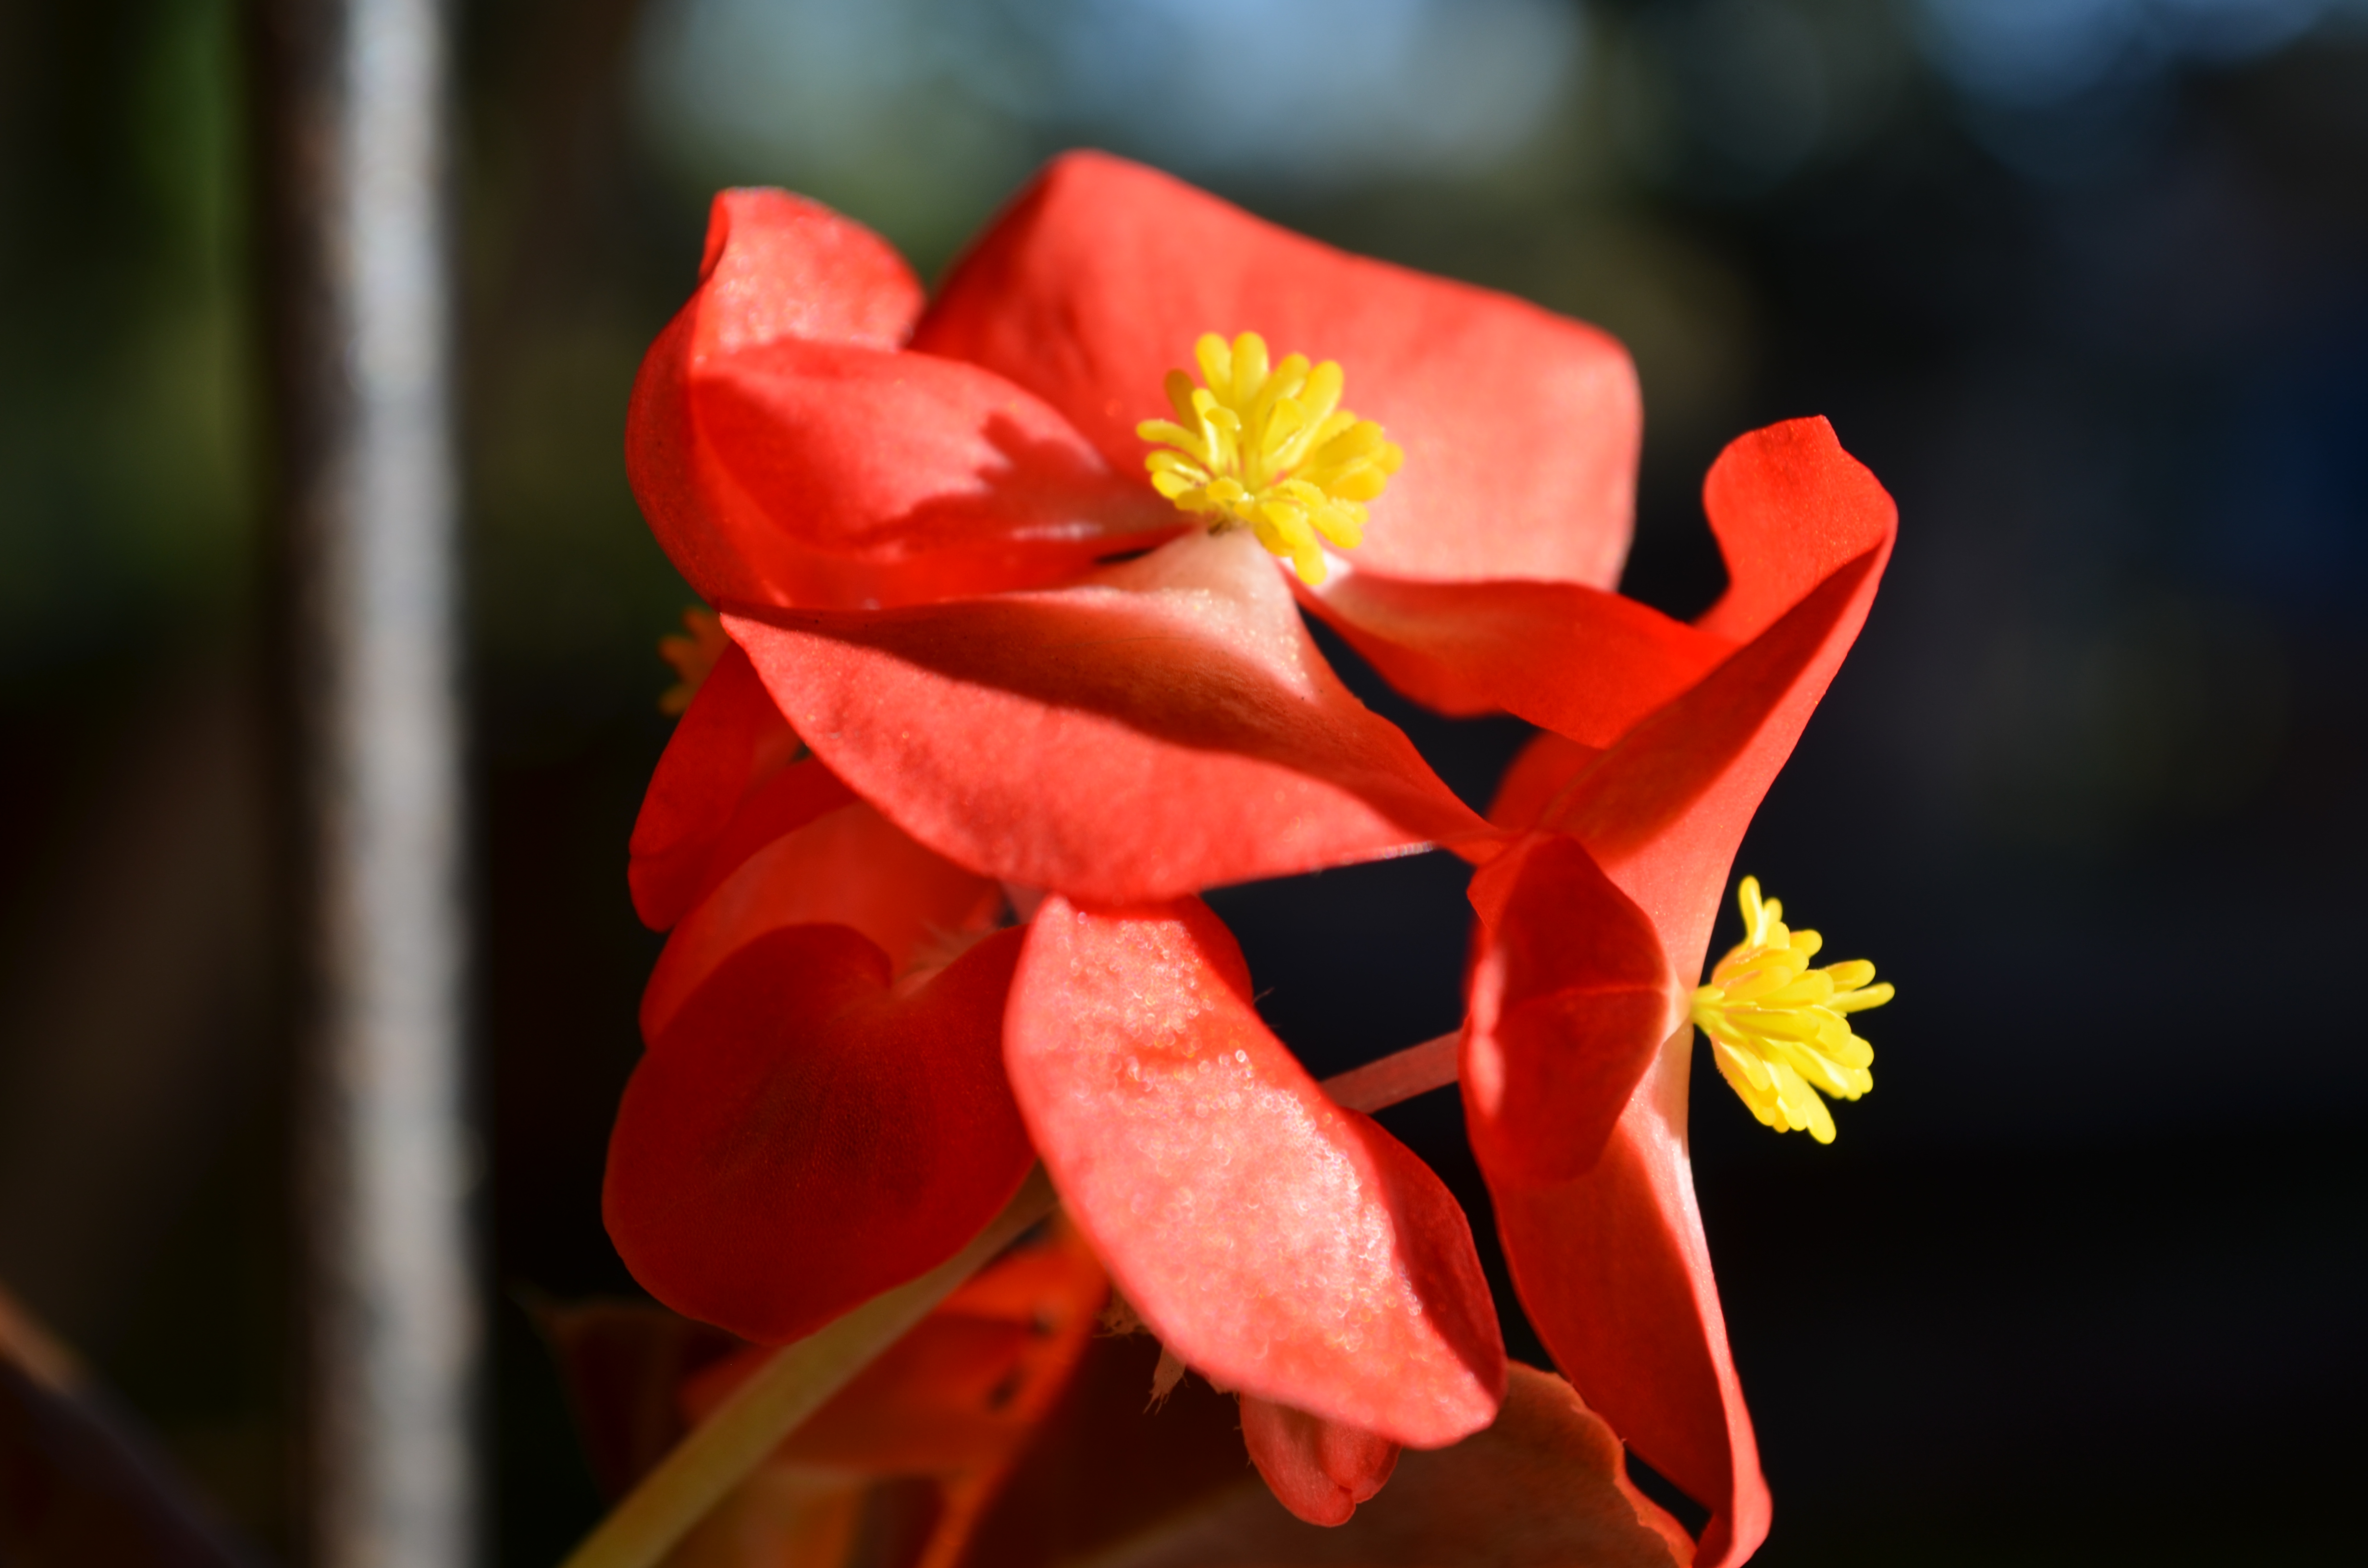
blossom, plant, photography, leaf, flower, petal, red, macro, botany, yellow, flora, close up, flor, plantas, argentina, misiones, macro photography, flowering plant, plant stem, land plant